Viby J

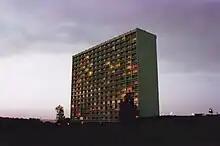
The landmark high-rise of Grøfthøjhuset in Viby.

Apart from the former suburban town of Viby J, the postal district also includes the neighbourhoods of Kongsvang and Stavtrup